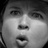
Emotion: sad